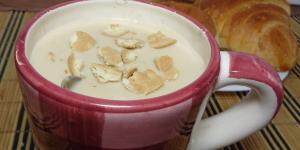
atole de galleta maria